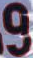
Number: 9